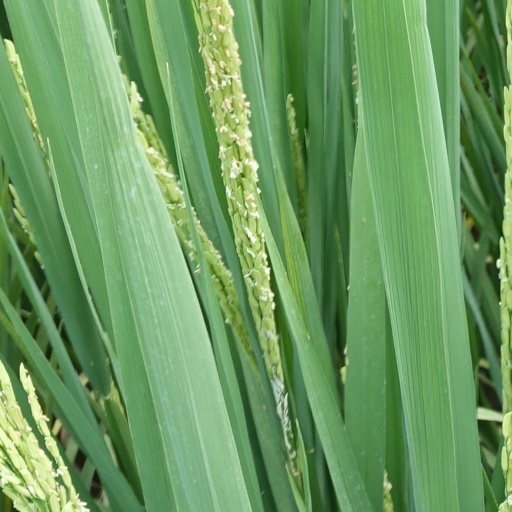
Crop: rice